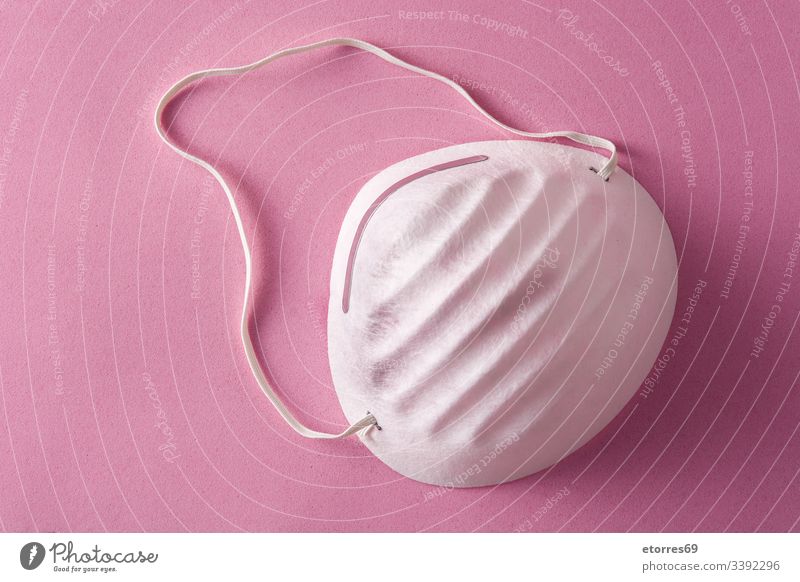
Label: trash